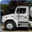
Label: truck